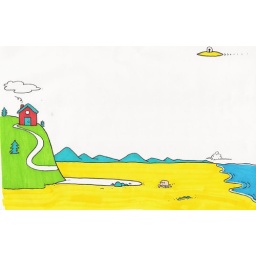
sasha has always wanted a house on a hill on a cliff by the sea